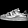
Label: Sneaker